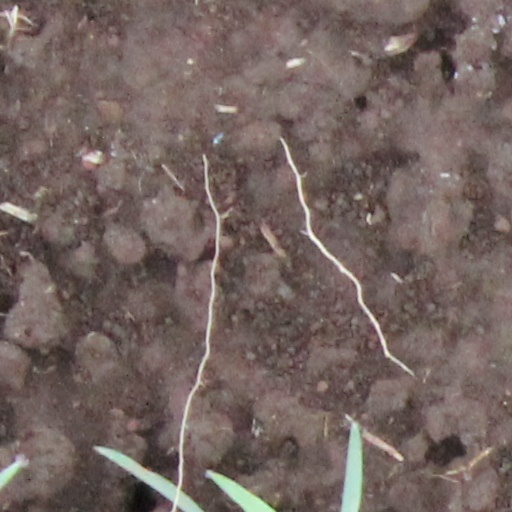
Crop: wheat